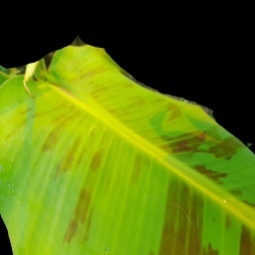
Label: Healthy